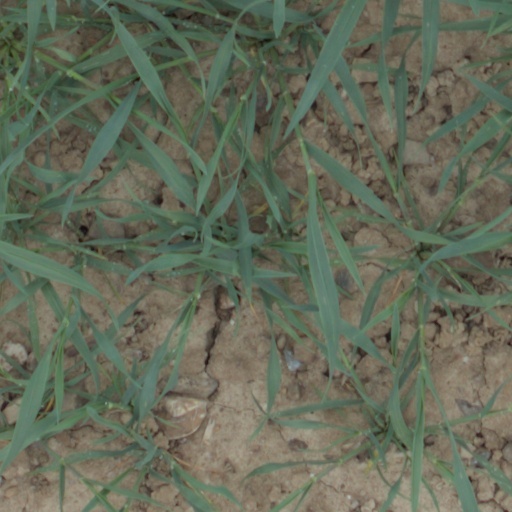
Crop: wheat